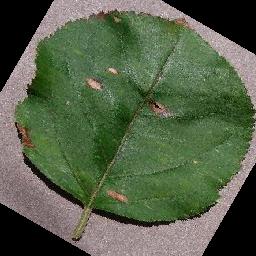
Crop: apple
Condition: black_rot